Kosovo District

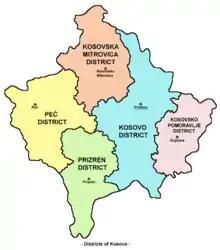
Map of administrative districts of Serbia on the territory of Kosovo

Note: "All official material made by Serbia public Information was taken from the Government of Serbia's official website."